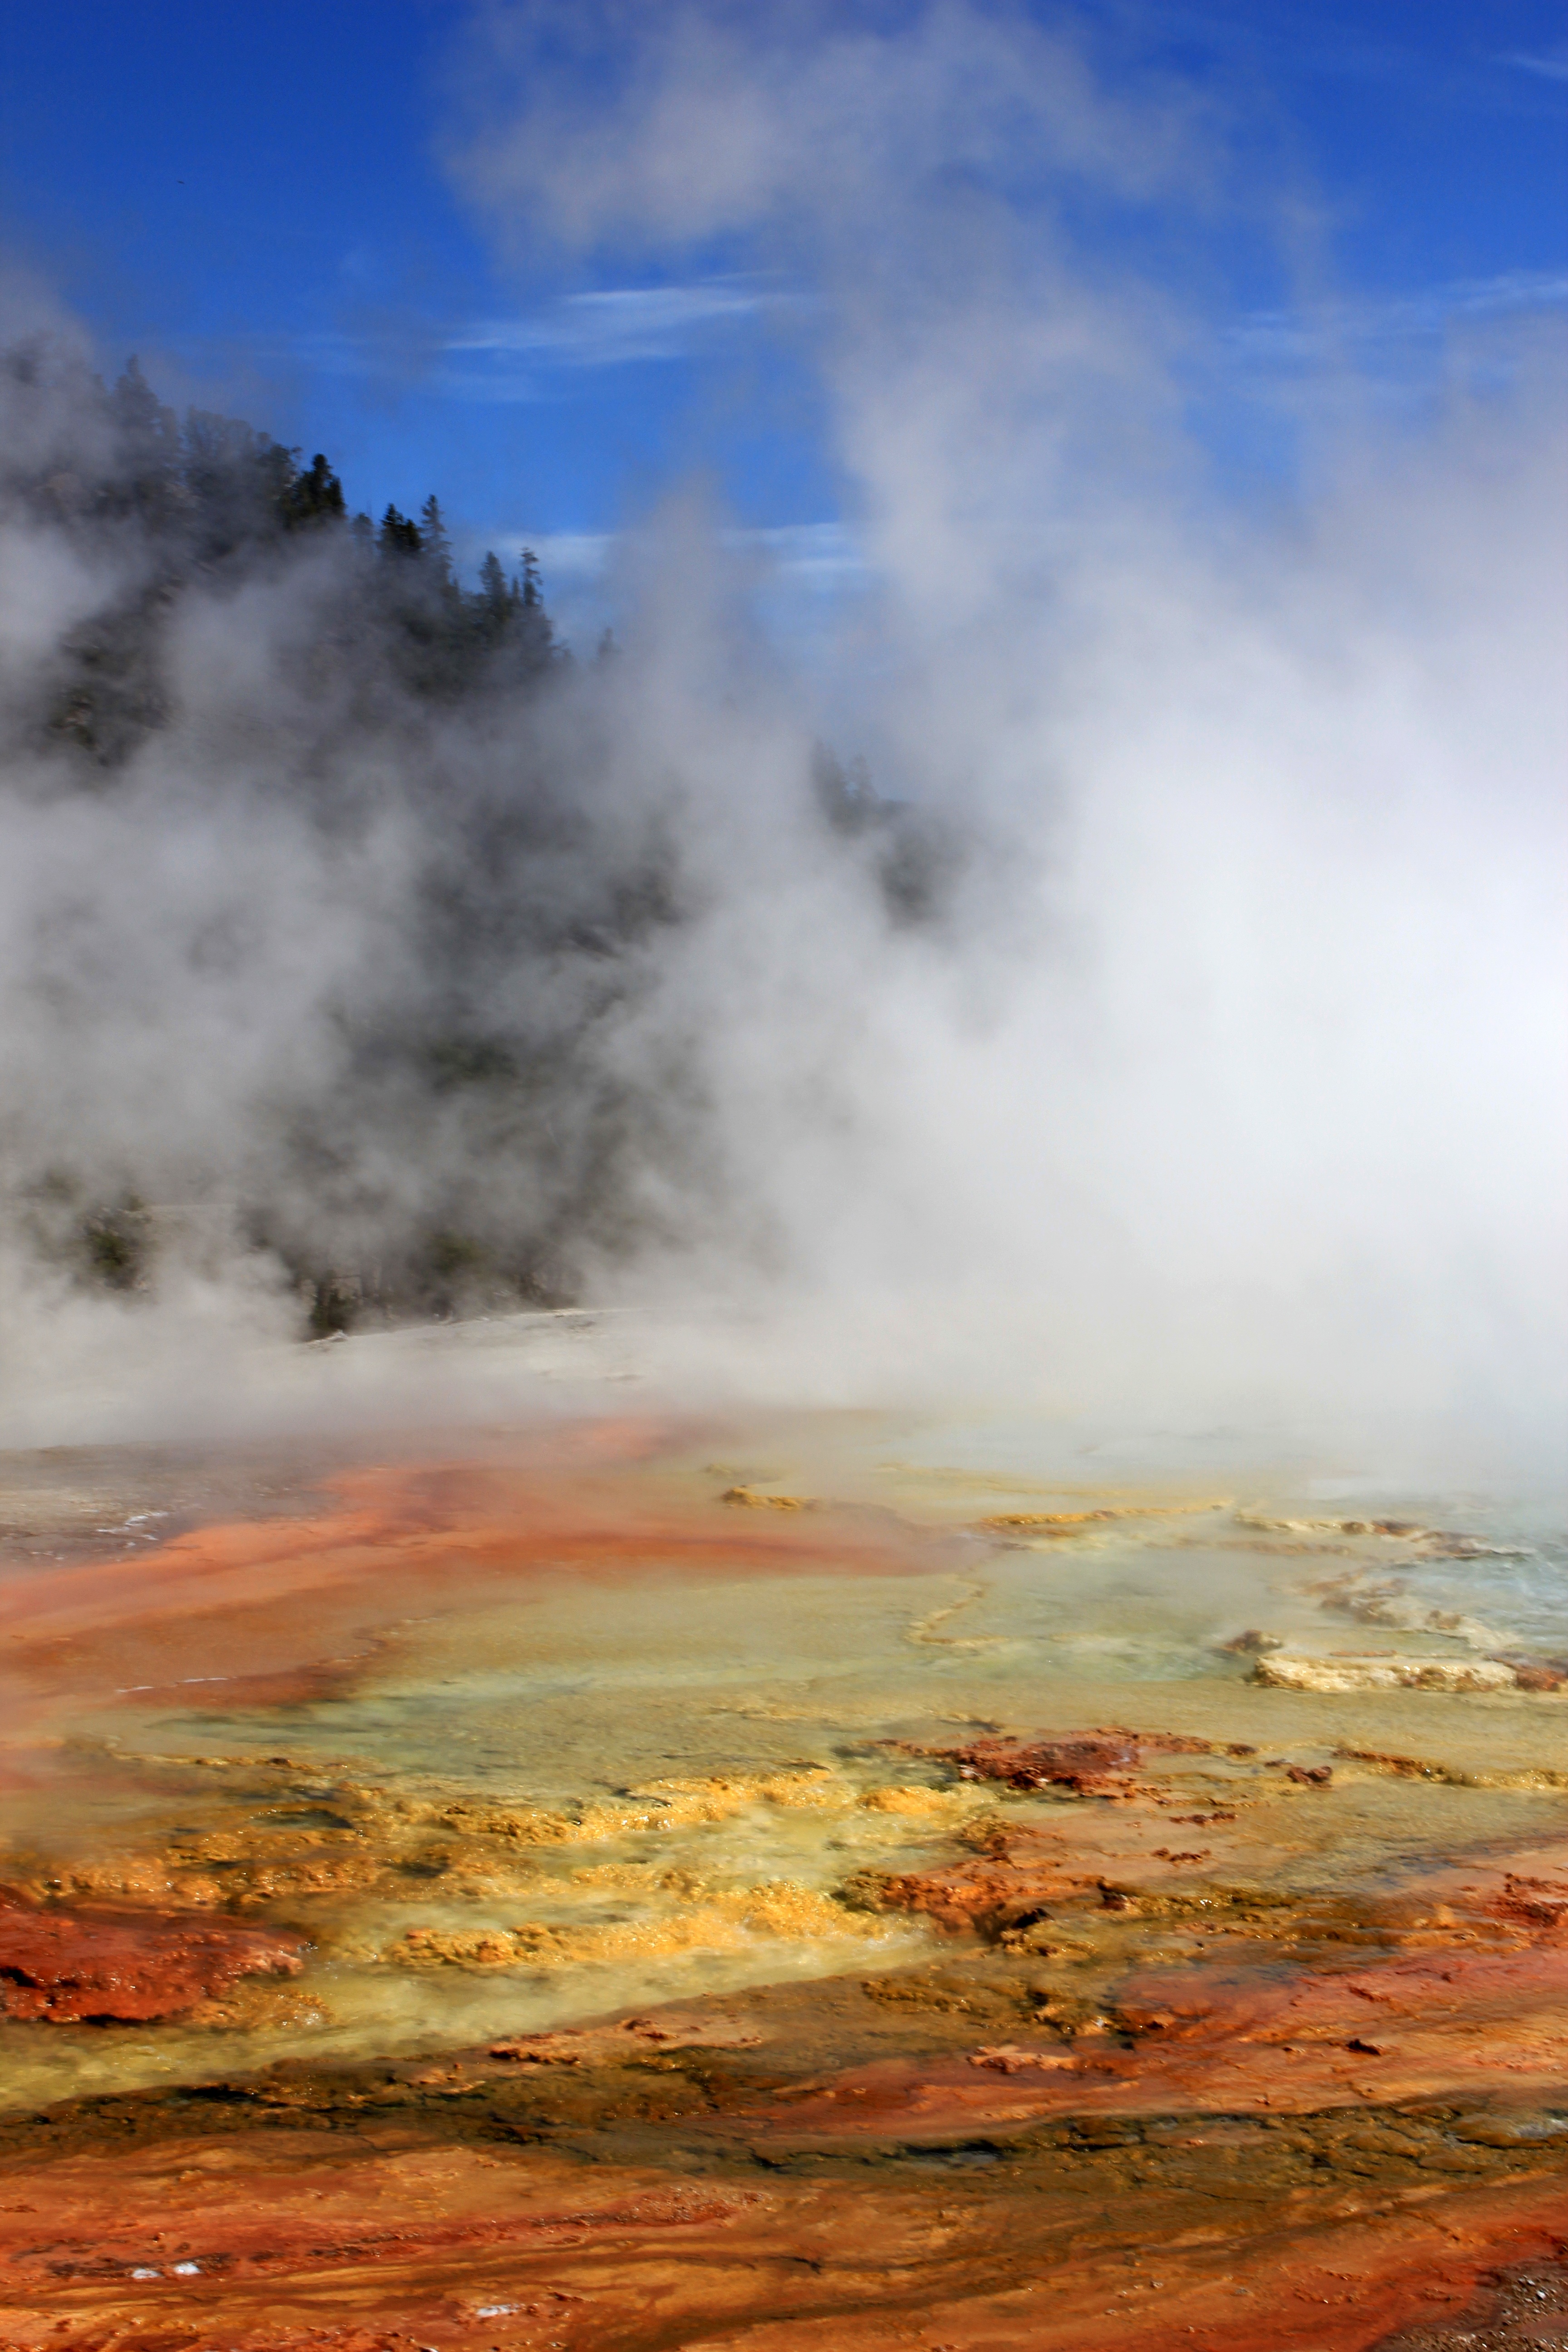
landscape, nature, cloud, sky, field, morning, fire, yellowstone, geology, geothermal, plateau, geyser, landform, hot springs, geographical feature, atmospheric phenomenon